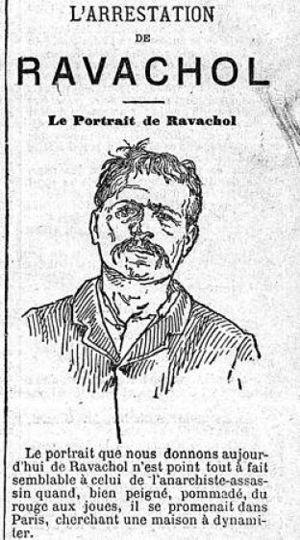
Portrait de Ravachol - Le Figaro du 1er avril 1892
François Claudius Koënigstein dit Ravachol, le « Rocambole de l'anarchisme », est un ouvrier et militant anarchiste français, né le 14 octobre 1859 à Saint-Chamond. S'étant rendu coupable de plusieurs délits, assassinats et attentats, il est guillotiné le 11 juillet 1892 à Montbrison.